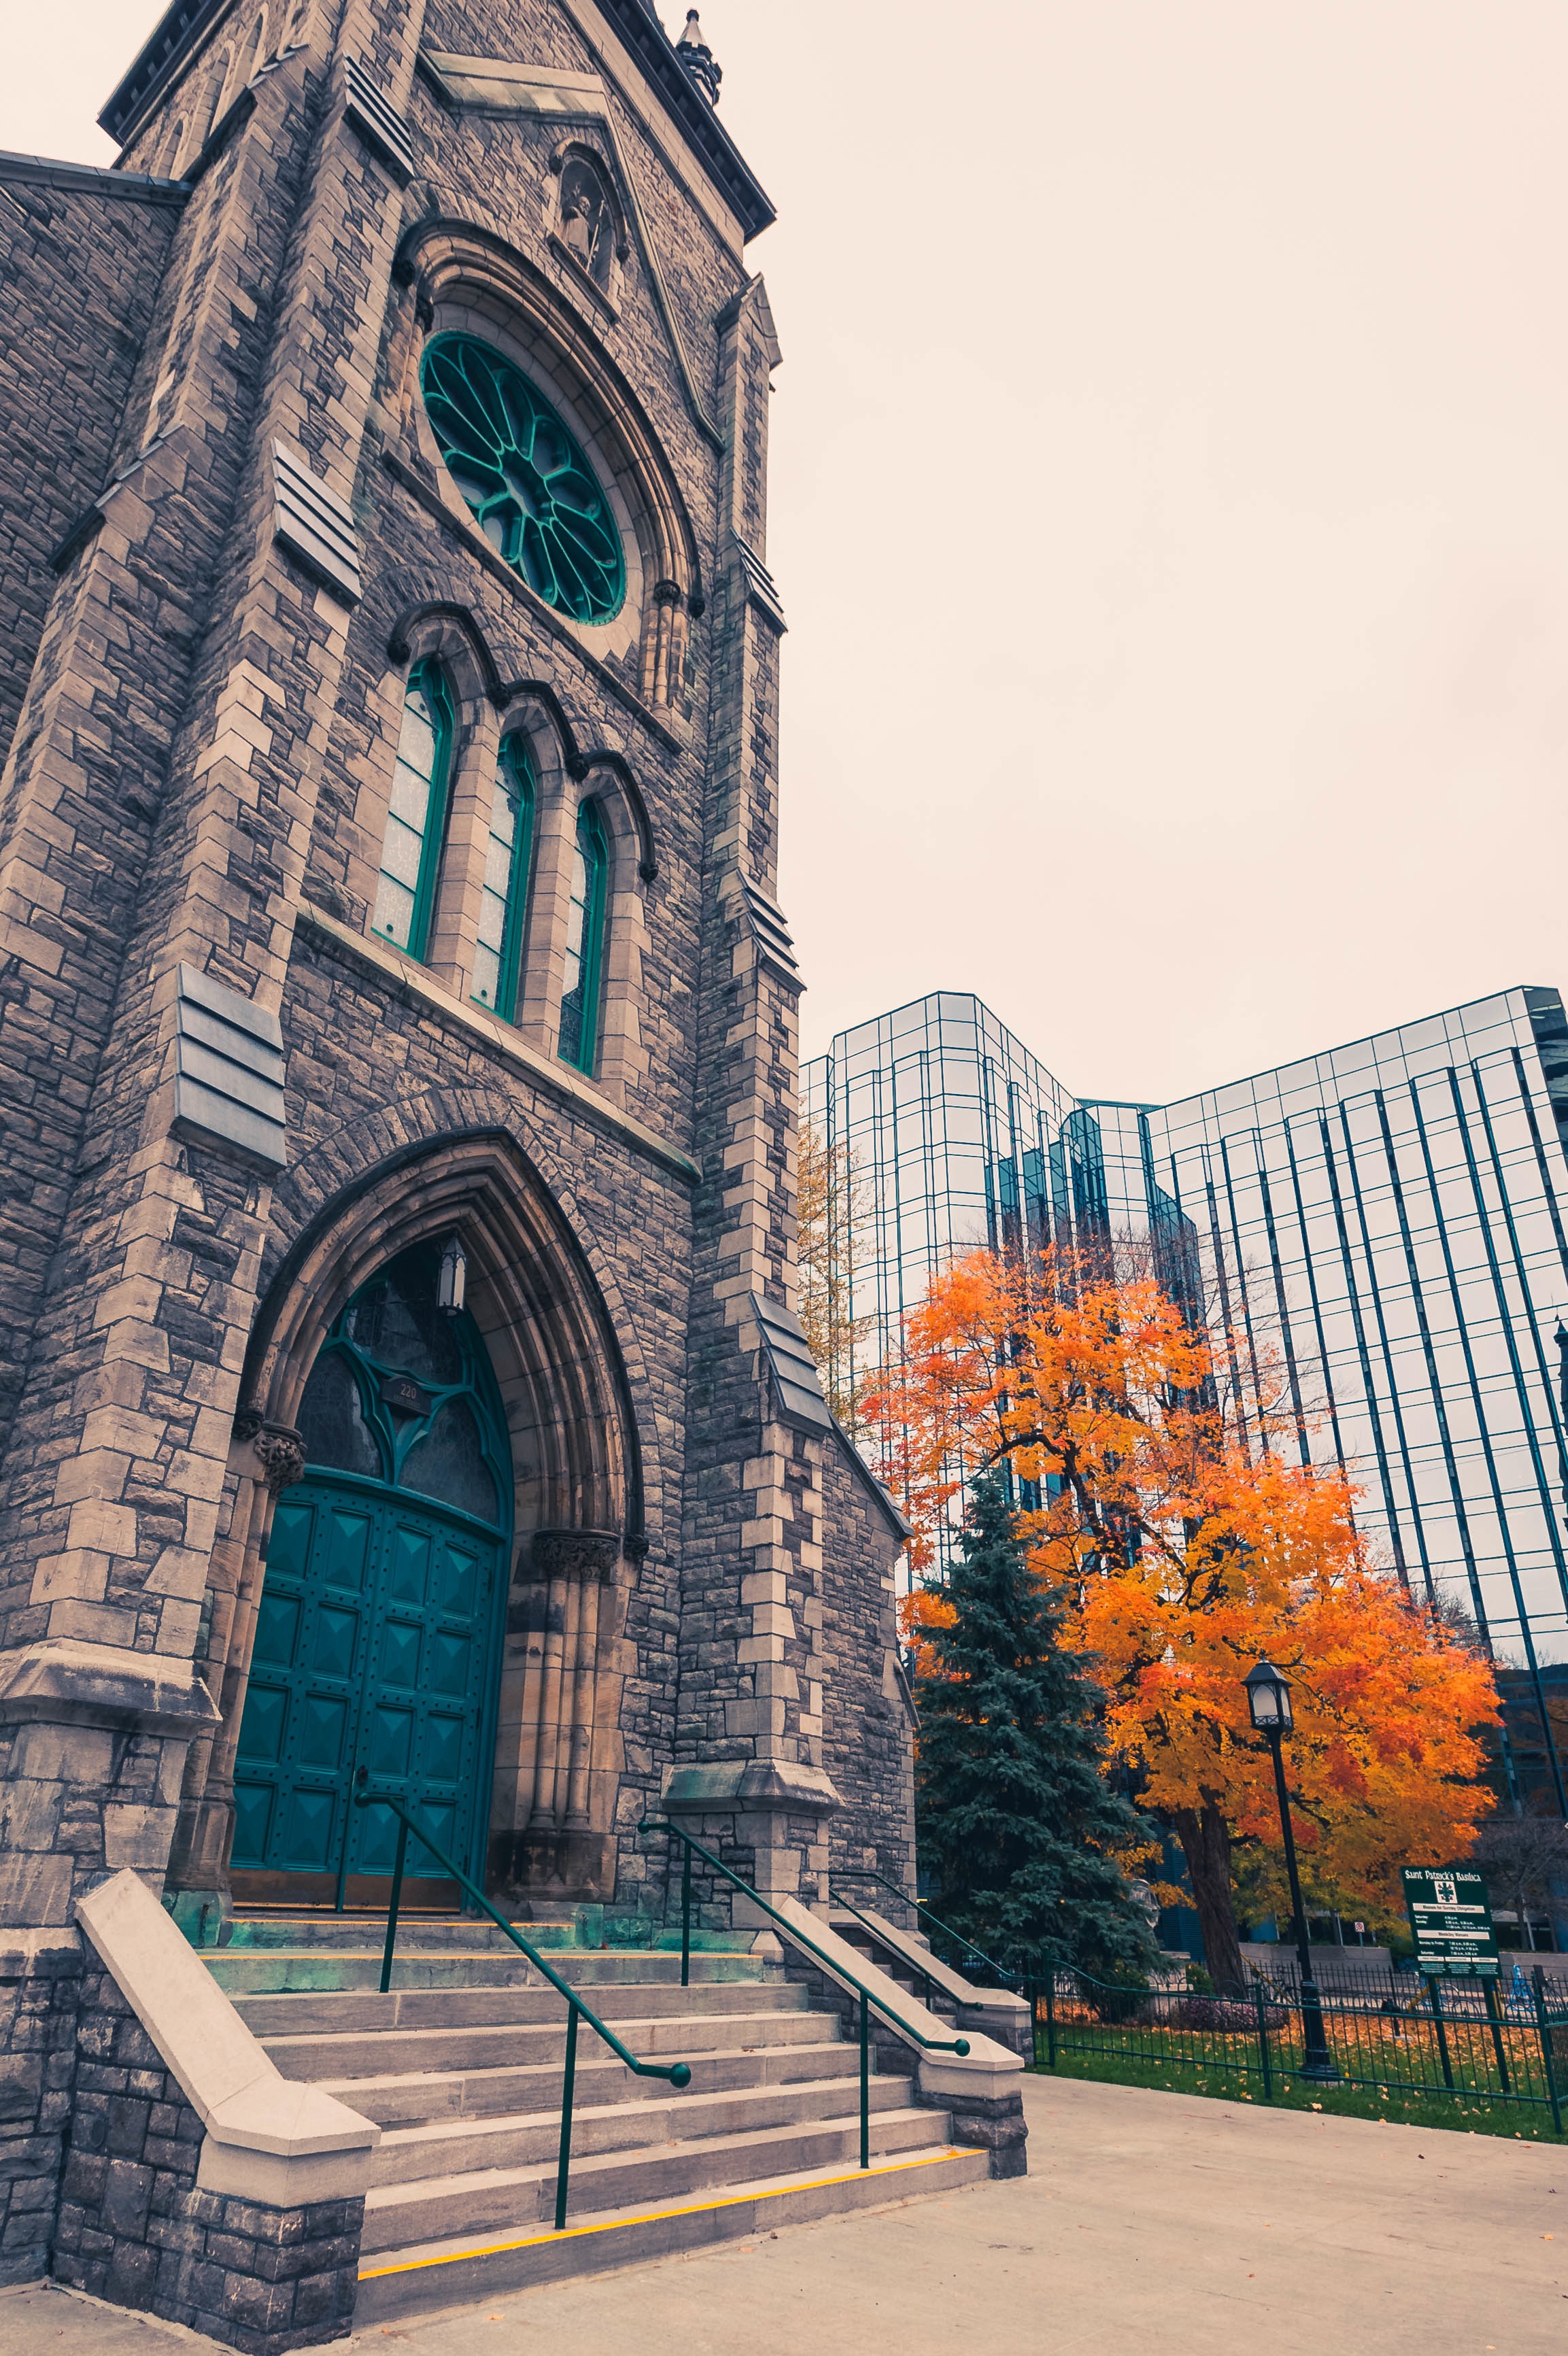
architecture, building, cityscape, downtown, arch, tower, landmark, facade, church, cathedral, place of worship, urban area